Max Yergan

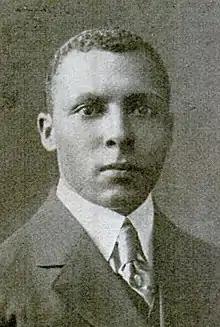

Max Yergan (July 19, 1892 – April 11, 1975) was an African-American activist notable for being a Baptist missionary for the YMCA, then a Communist working with Paul Robeson, and finally a staunch anti-Communist who complimented the government of apartheid-era South Africa. He was a mentor of Govan Mbeki, who later achieved distinction in the African National Congress. He served as the second president of the National Negro Congress, a coalition of hundreds of African-American organizations created in 1935 by religious, labor, civic and fraternal leaders to fight racial discrimination, establish relations with black organizations throughout the world, and oppose the deportation of black immigrants. Along with Paul Robeson, he co-founded the International Committee on African Affairs in 1937, later the Council on African Affairs.